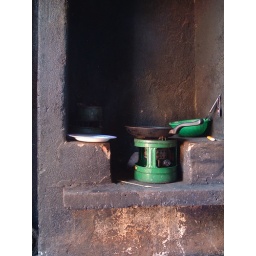
parafin stove in outside kitchen